Minneapolis Miracle

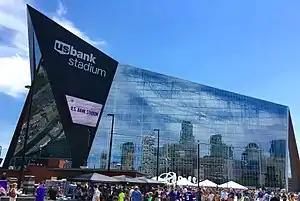
U.S. Bank Stadium, the site of the game.

The Minneapolis Miracle (also known as the Minnesota Miracle) refers to the final play of a NFC divisional playoff game played between the Minnesota Vikings and the New Orleans Saints at U.S. Bank Stadium in Minneapolis, Minnesota, on January 14, 2018, when Vikings player Stefon Diggs caught a game winning touchdown.